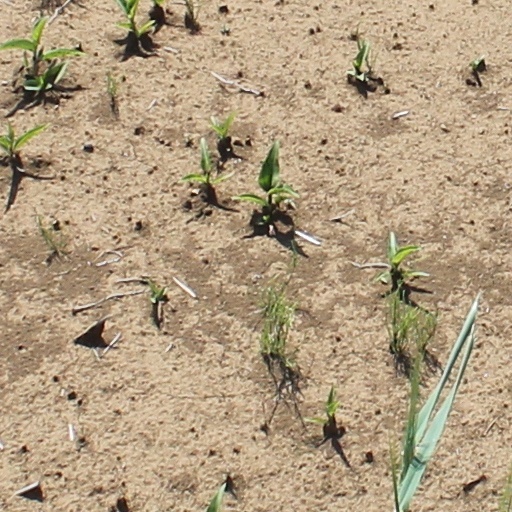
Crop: wheat